Emilio Madero

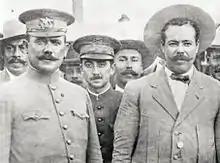
Emilio Madero (center) between Álvaro Obregón (left) and Pancho Villa (right) at Fort Bliss on 27 August 1914

Madero was in San Pedro, Coahuila, with Venustiano Carranza during the Ten Tragic Days in February 1913. Following the death of his brother Francisco, it was reported that he had been shot and killed just north of Monterrey on 26 February; according to rumor he had been overtaken by General Treviño between Villaldama and Bustamante while leading a group of 35 to join a force of rebels in Laredo. The report was declared false the next day. On 6 March, he was forced to flee Mexico with another brother, General Raúl Madero, and the two swore to avenge the President's death.